Jämtland

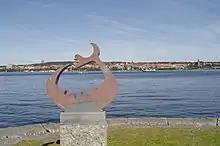
Storsjöodjuret is commonly represented by this figure.

The folklore of Jämtland mostly correspond to Scandinavian folklore as whole, although the folklore is seldom regarded as popular belief nowadays, with one major exception, Storsjöodjuret.